Unifor Local 200

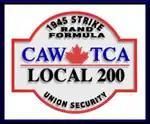
Former logo as Canadian Auto Workers Local 200

Unifor Local 200 is a local union of the general trade union Unifor. It represents auto industry workers in Windsor, Ontario at three Ford Motor Company of Canada engine plants and one Nemak aluminum casting plant.